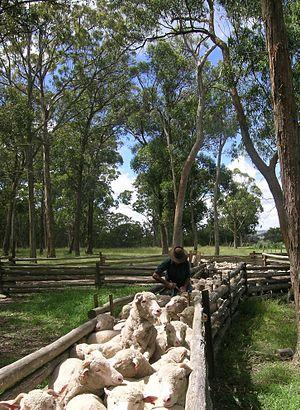
Le mouton, Ovis aries, est un animal domestique, mammifère herbivore ruminant appartenant au genre Ovis de la sous-famille des Caprinés, dans la grande famille des Bovidés. Comme tous les ruminants, les moutons sont des ongulés marchant sur deux doigts. Dans le langage courant, les moutons désignent un ensemble où la femelle est la brebis et le mâle le bélier, tandis que le jeune mâle est un agneau et la jeune femelle une agnelle.